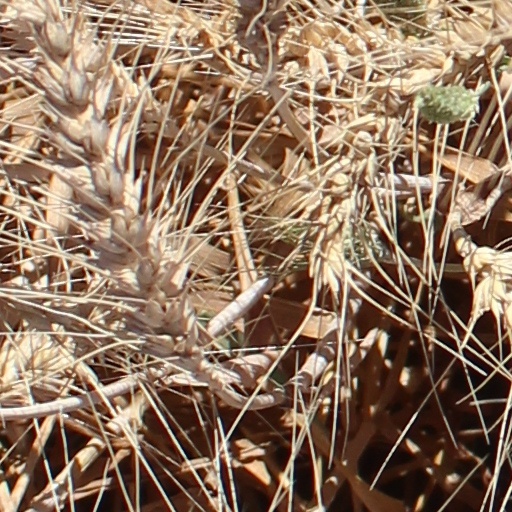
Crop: wheat